Zăbala

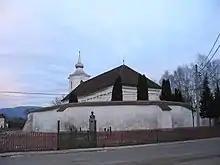
Reformed church

The name of "Zabola" means "bridle", i.e., the straps of leather that are put around the head of a horse to allow the rider to control it.